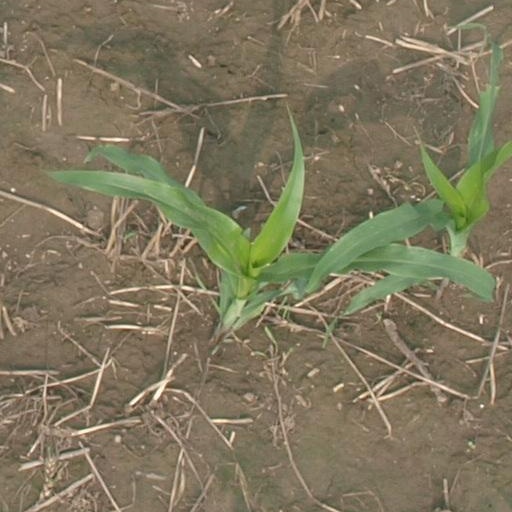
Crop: maize; corn